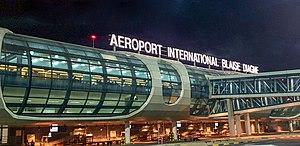
Aéroport international Blaise Diagne
L'aéroport international Blaise-Diagne ou aéroport de Dakar, capitale du Sénégal, est situé à Diass à 47 kilomètres au sud-est de Dakar à proximité de la Petite-Côte. Inauguré le 7 décembre 2017, il remplace l'ancien aéroport international Léopold-Sédar-Senghor de Dakar.